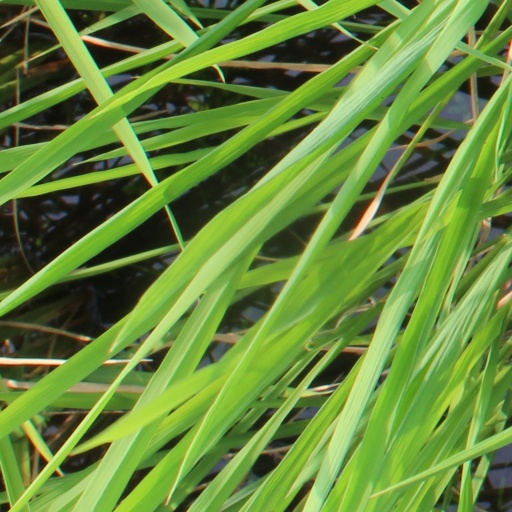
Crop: rice